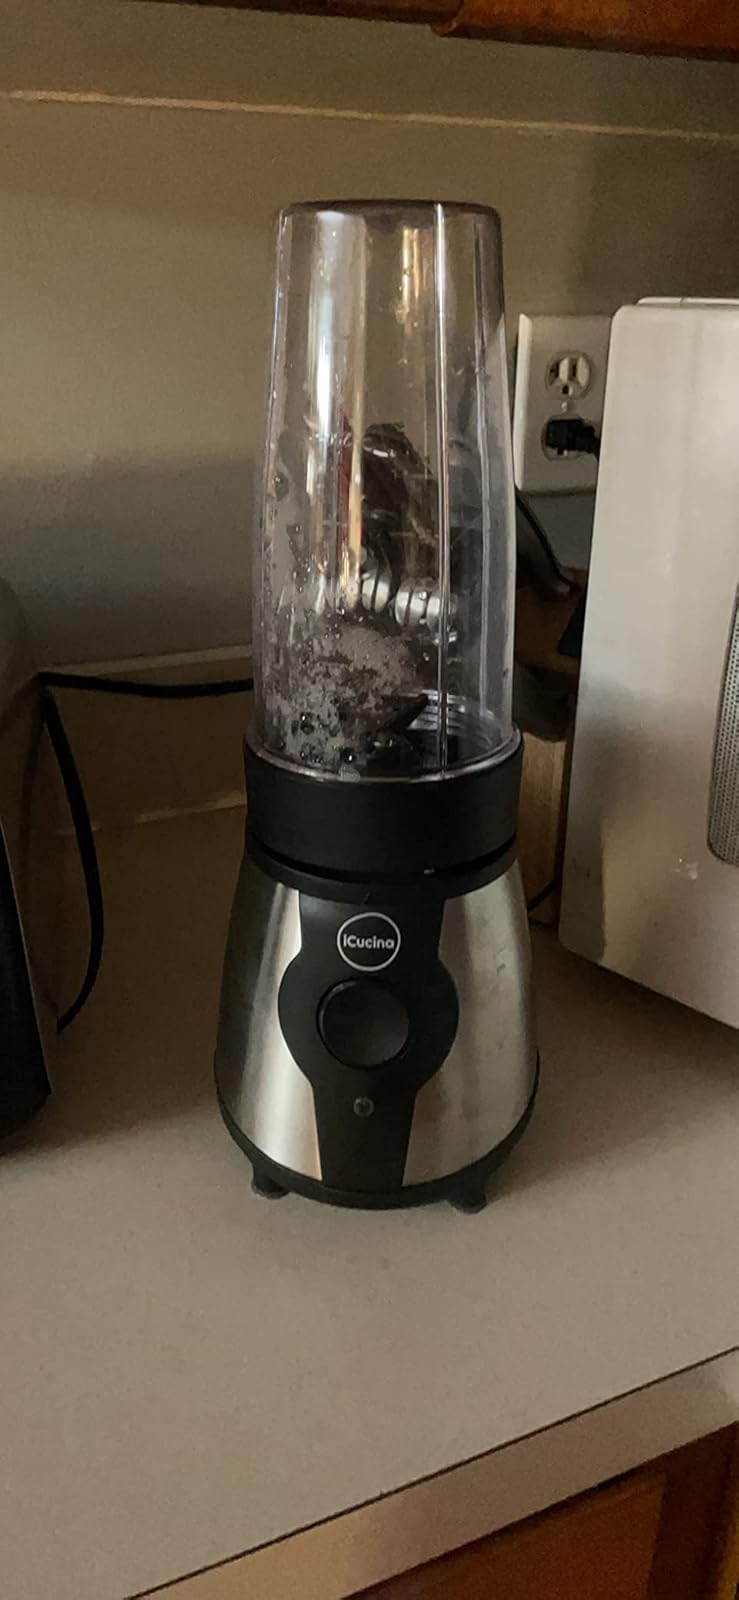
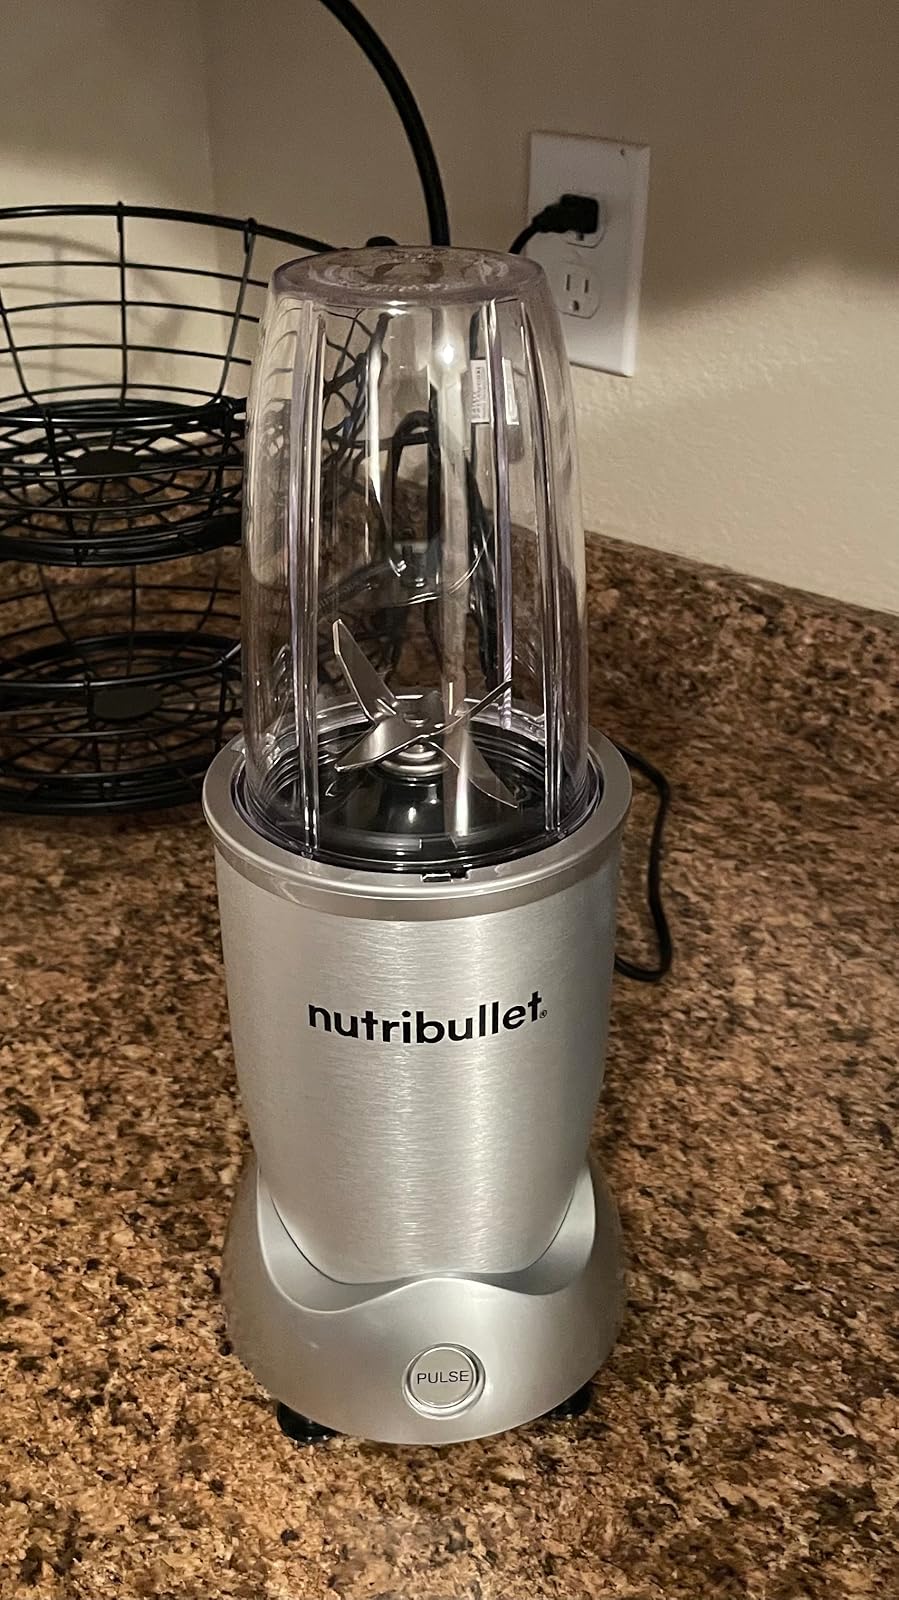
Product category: items_blender
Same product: no